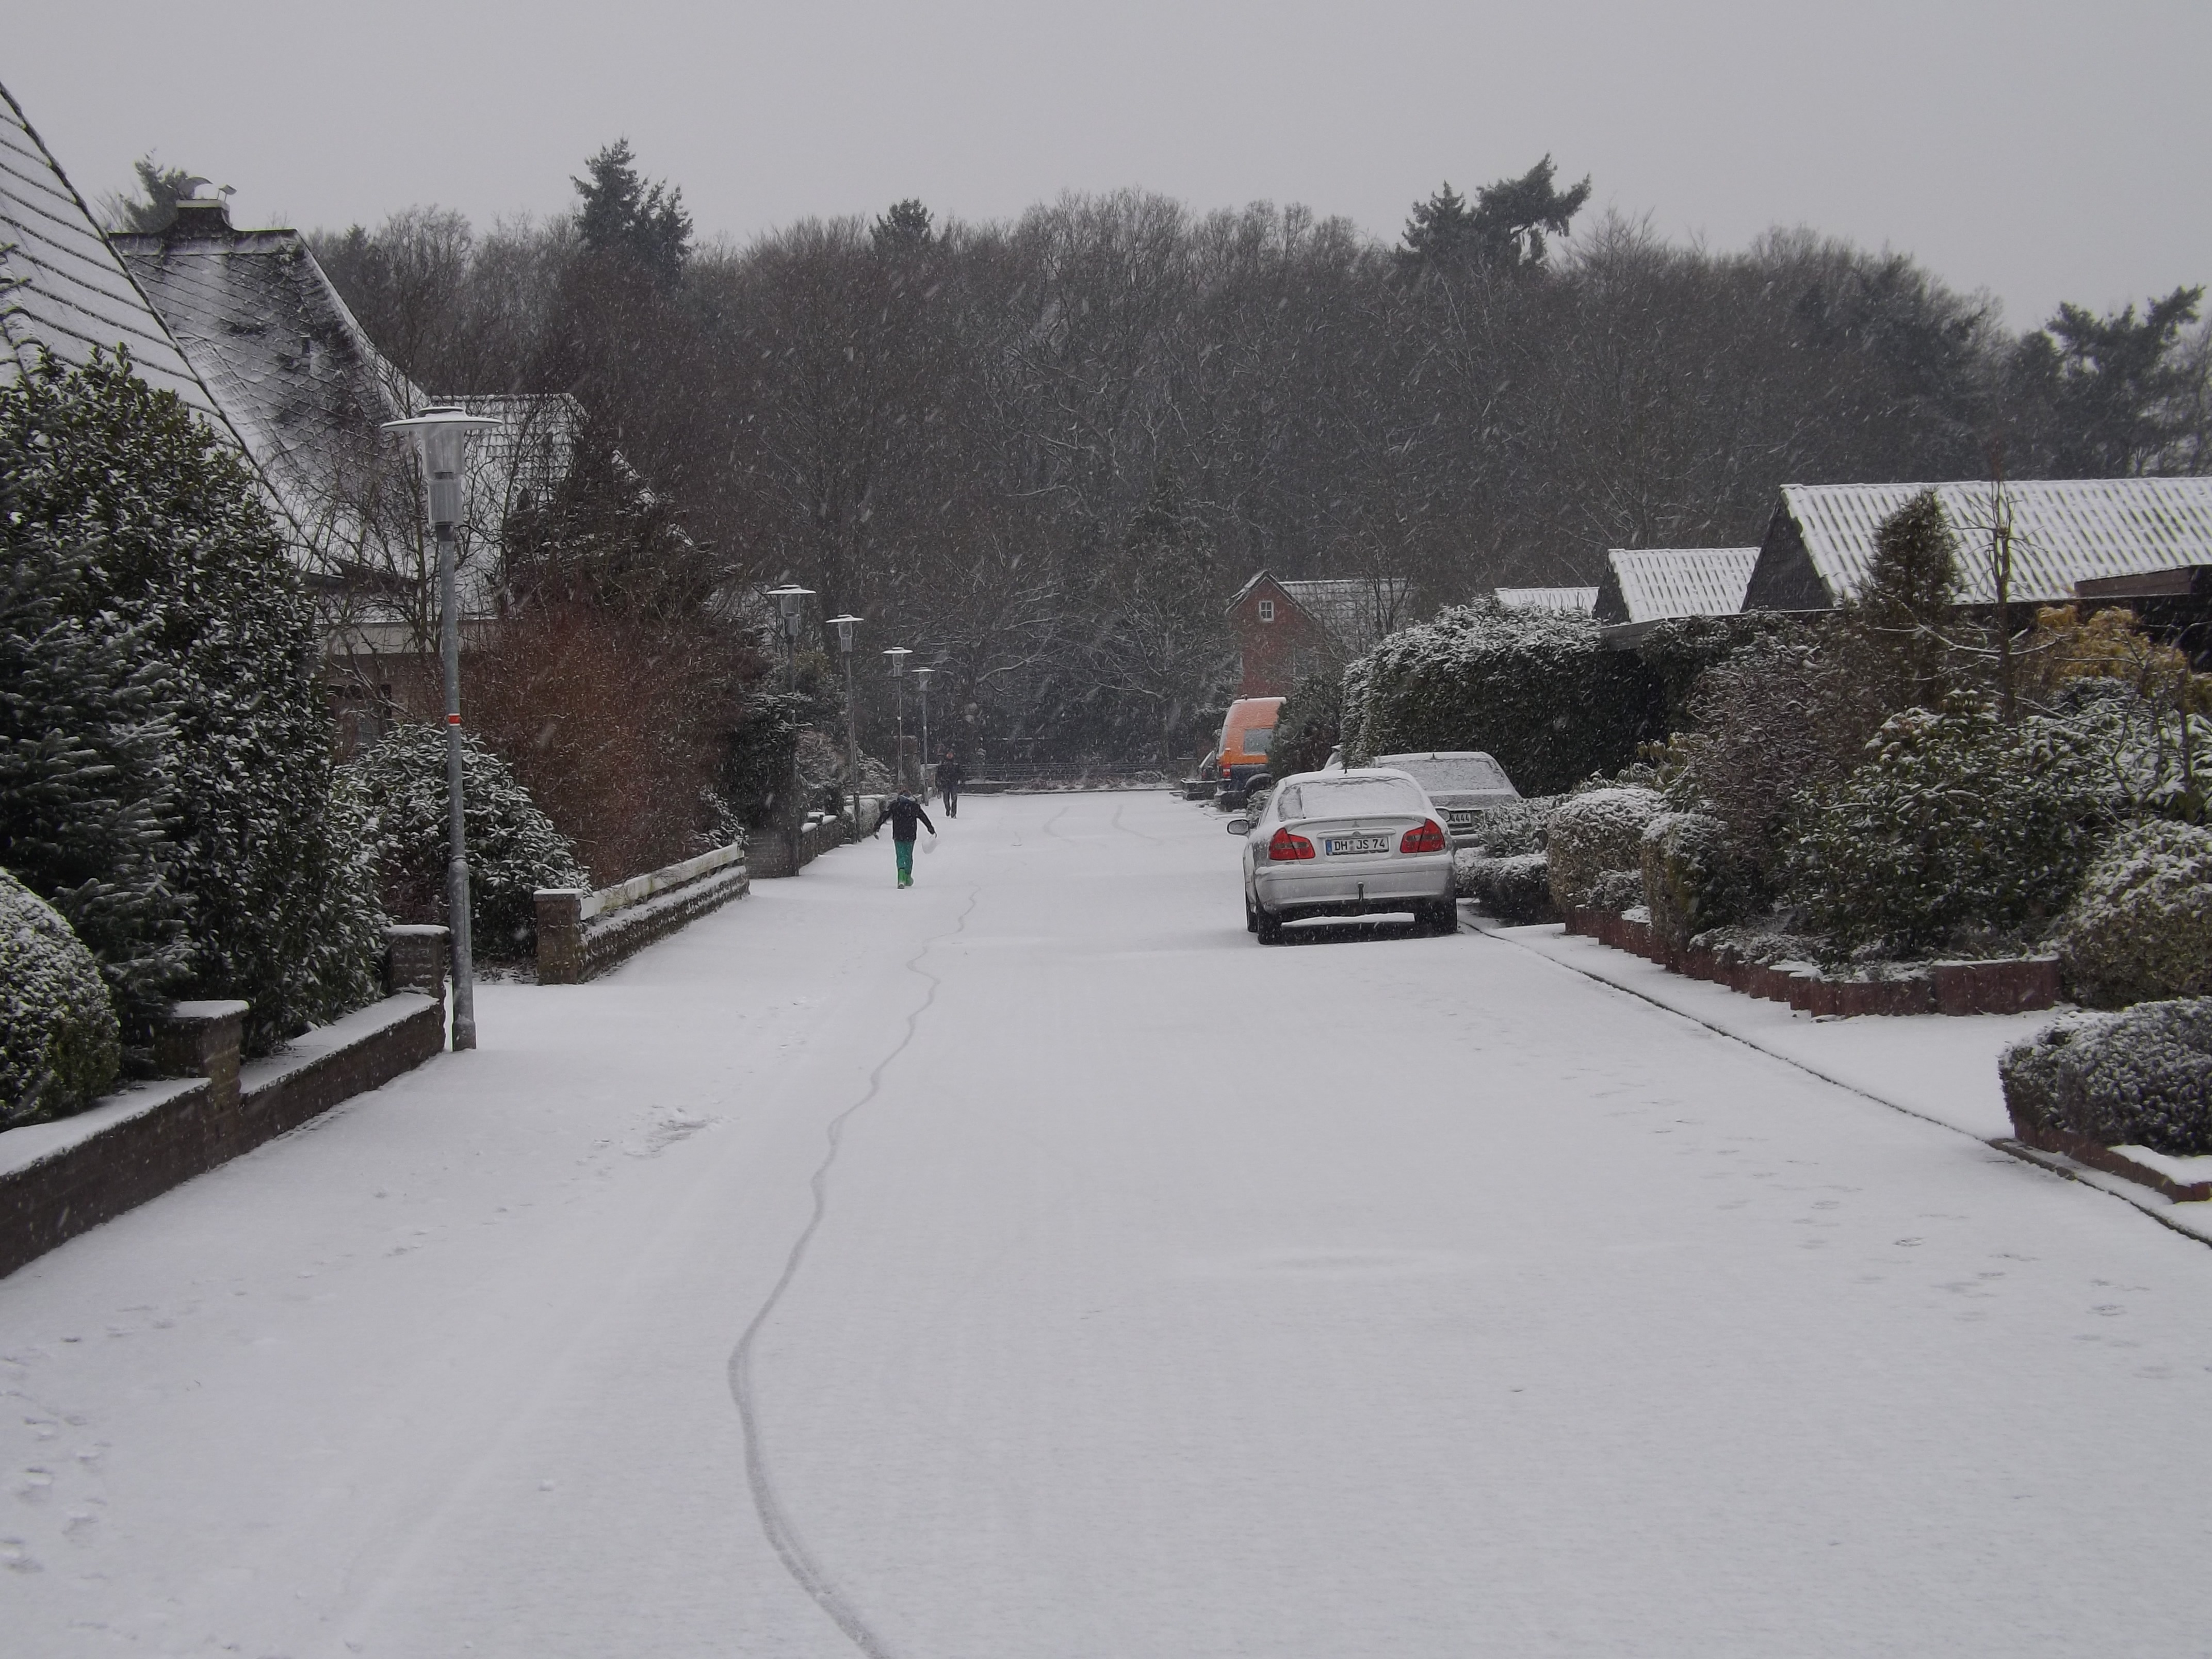
tree, snow, winter, plant, road, street, car, house, frost, city, land, asphalt, suburb, ice, lane, blizzard, wintry, freezing, neighbourhood, winter mood, precipitation, road surface, residential area, geological phenomenon, winter storm, rain and snow mixed, winter wonder